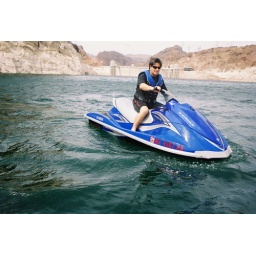
You can boat up to a few hundred feet of the dam in a canyon